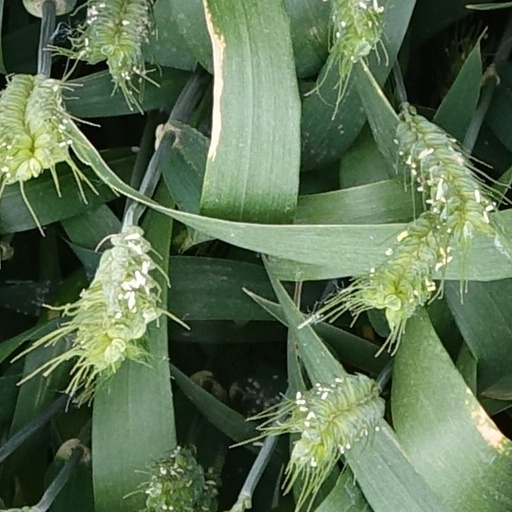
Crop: wheat